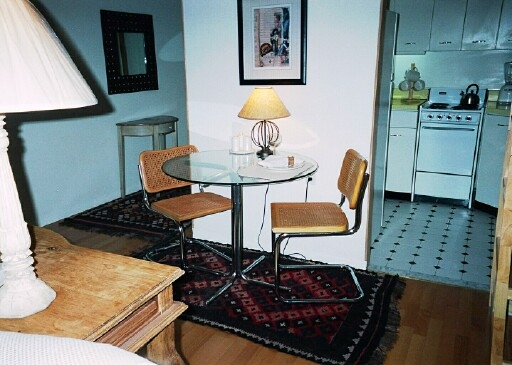
Room type: kitchen